Ocean liner

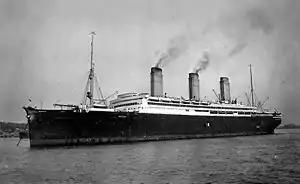
of 1913

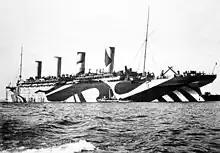
with dazzle camouflage during World War I

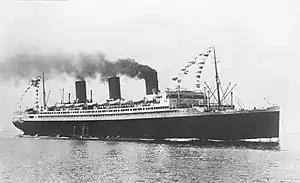
of 1927

In 1902, J. P. Morgan embraced the idea of a maritime empire comprising a large number of companies. He founded the International Mercantile Marine Co., a trust which originally comprised only American shipping companies. The trust then absorbed Leyland Line and White Star Line. The British government then decided to intervene in order to regain its ascendancy.